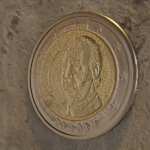
Coin value: 2euro
Country: es
Edition: 2003